The Goalkeeper (2000 film)

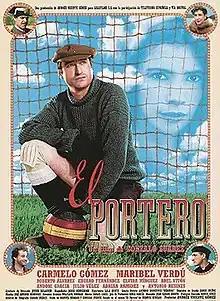
Theatrical release poster

The Goalkeeper is a 2000 Spanish drama film directed by Gonzalo Suárez which stars Carmelo Gómez as the title character alongside Maribel Verdú and Antonio Resines.